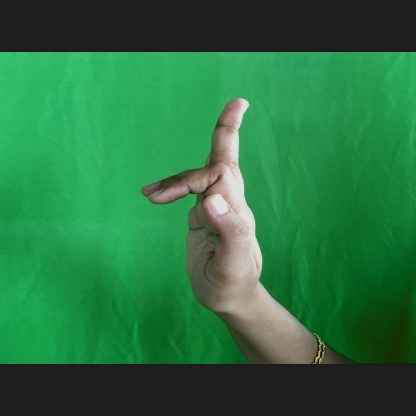
Mudra: Shukatundam